Splash cymbal

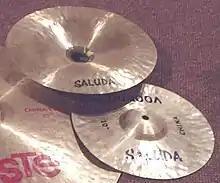
Saluda Voodoo 12" china and 10" china splash, against a Paiste 20" china

China type cymbals of less than 14" are generally referred to as china splash cymbals when used in a drum kit, and are made in a wide variety of shapes and in sizes 6"-12".